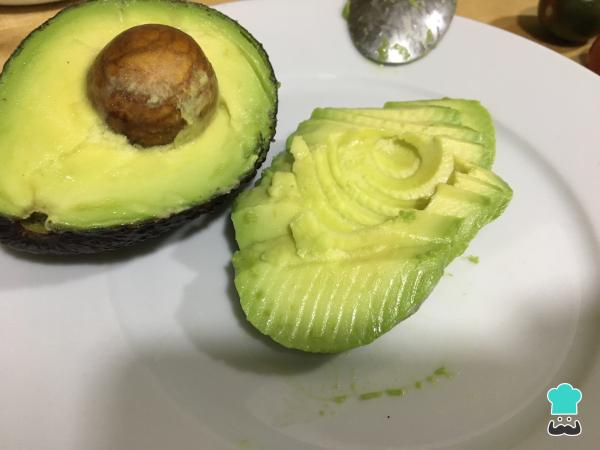
Cortamos el aguacate por la mitad, quitamos el hueso central y fileteamos el aguacate tal y como indicamos en la imagen.Truco: Si vamos a tardar un poco en preparar el wrap, es necesario rociar el aguacate con una gotas de limón para que no se oxide.